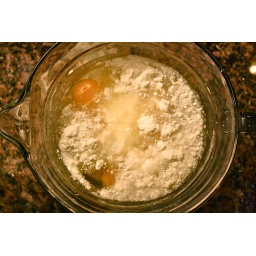
Mix the cake ingredients in a large bowl - Follow box intructions.